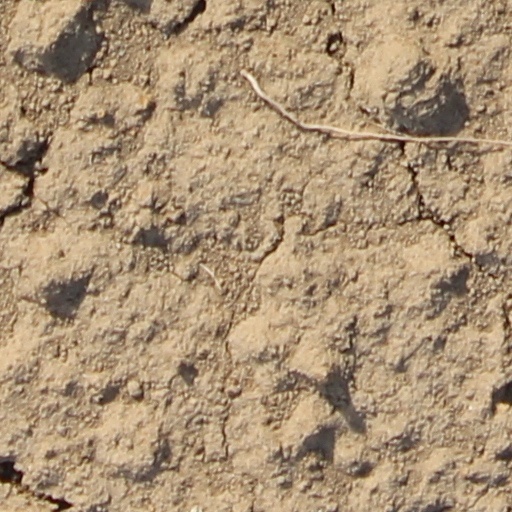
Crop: wheat